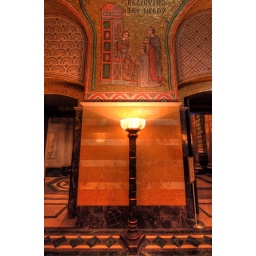
A three-shot HDR run through Photomatix. This is a floor lamp in the Narthex of the Cathederal Basilica.